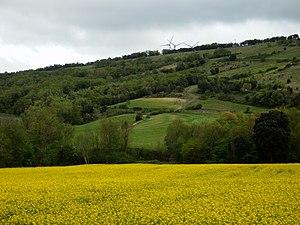
Castelreng est une commune française, située dans le département de l'Aude en région Occitanie.